Simon Bauer

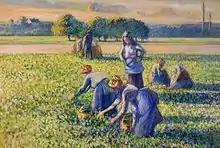
"Picking Peas", Camille Pissarro, gouache, 1887. Part of the Bauer collection recovered in France in 2017.

Simon Bauer (1862–1947) was a Jewish businessman in France and a collector of Impressionist art. His collection was stolen by the Vichy government in October 1943. While some works have been recovered, most are still missing. The Simon Bauer collection included 93 works from the Impressionist movement. Since the liberation of France, some of the canvases have reappeared at auctions or exhibitions in museums.